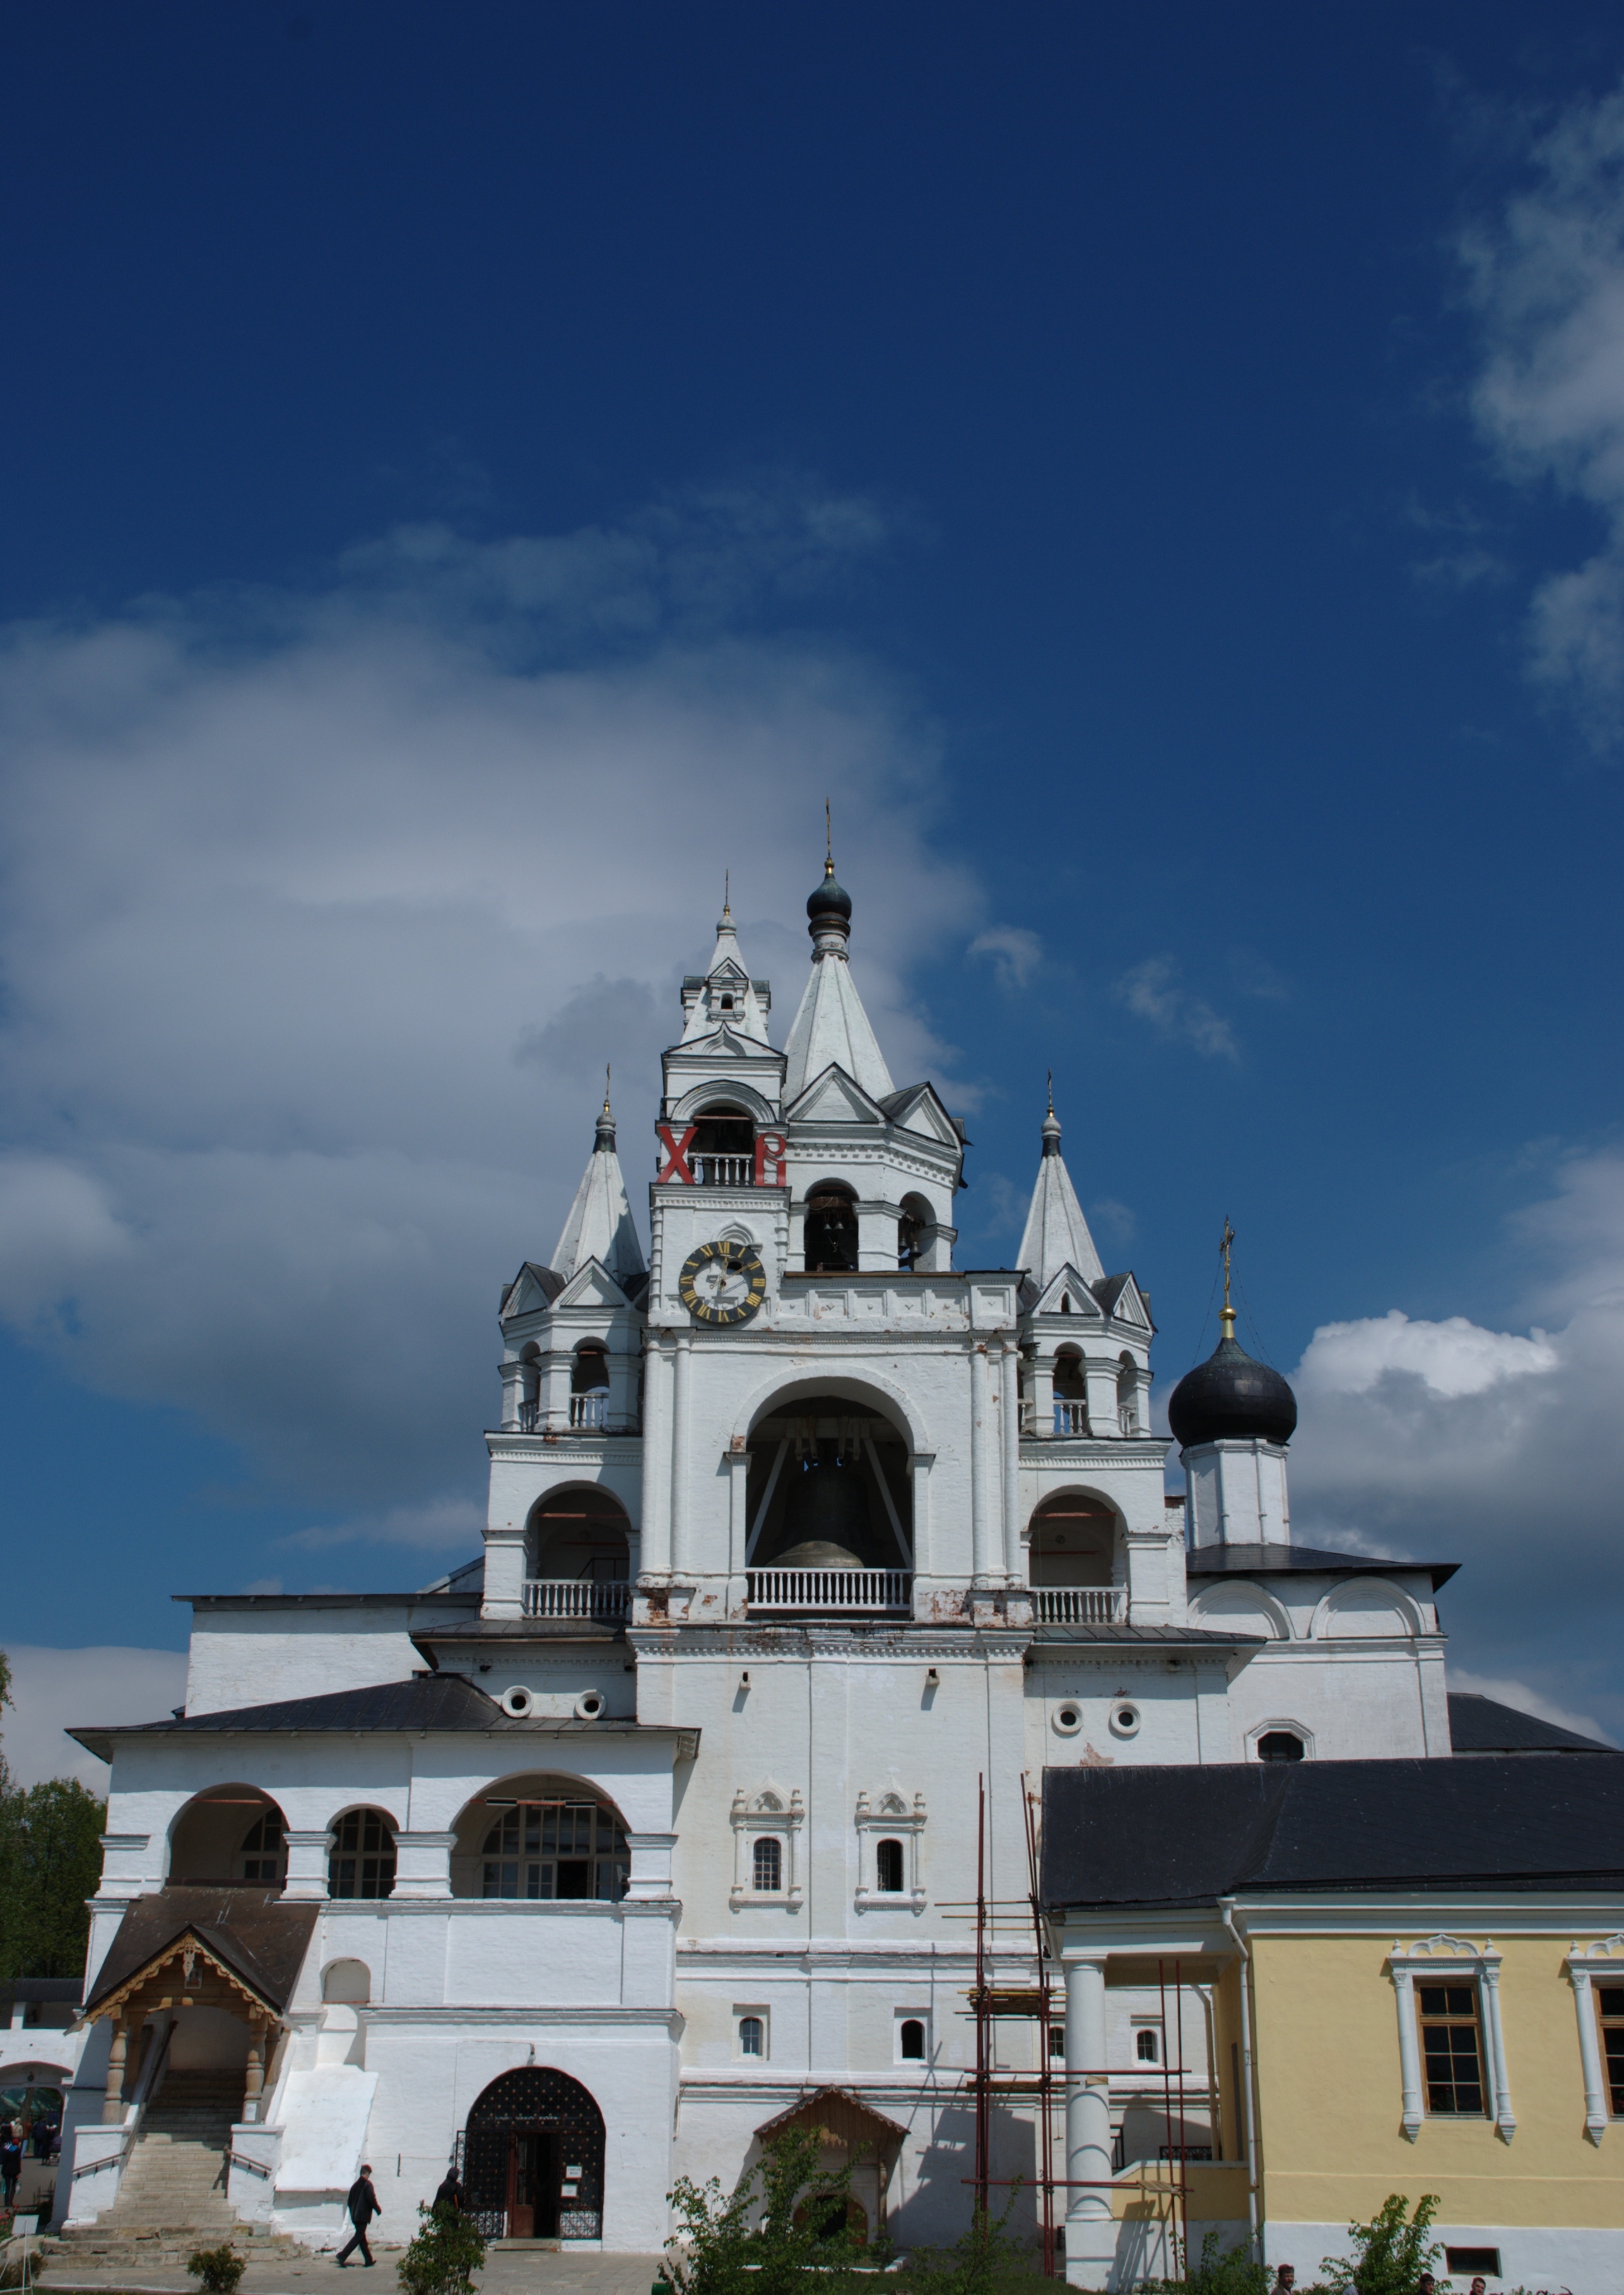
building, vacation, tower, landmark, church, nikon, place of worship, d80, nikond80